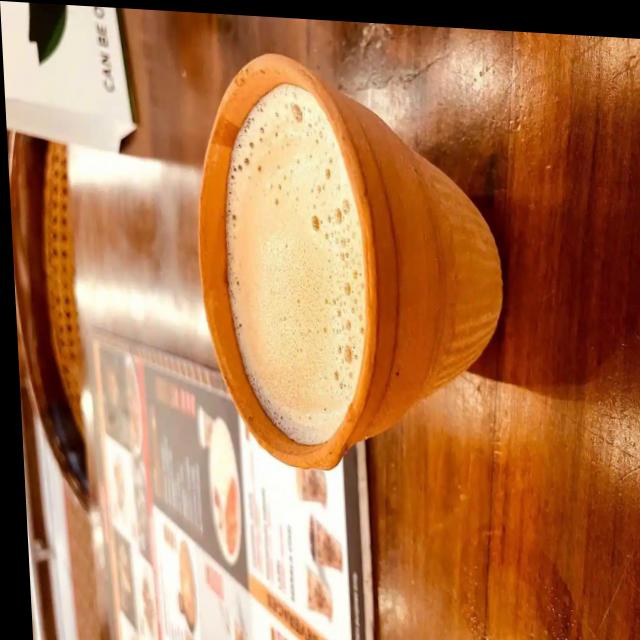
Dish: chai